Putt & Putter

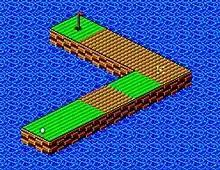
A hole during play

There are 18 holes in the game that increase in difficulty as the player progresses. Holes all have various obstacles that must be negotiated including sand traps, moving platforms and pinball style bumpers Almost all holes are surrounded by water and shots ending up off the course are given a one-stroke penalty. The holes are viewed from an isometric viewpoint.